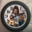
Label: clock